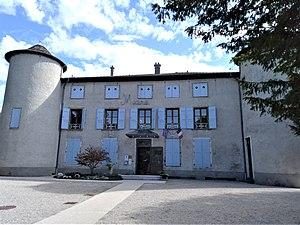
Mairie de Coublevie en 2019
Coublevie est une commune française située dans le département de l'Isère en région Auvergne-Rhône-Alpes.